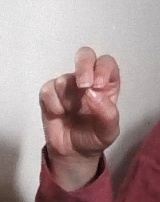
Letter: gaaf